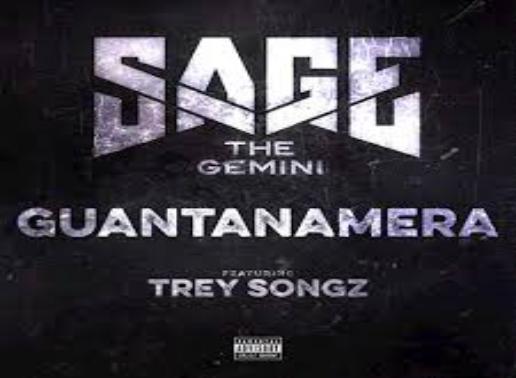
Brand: Guantanamera
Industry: Necessities